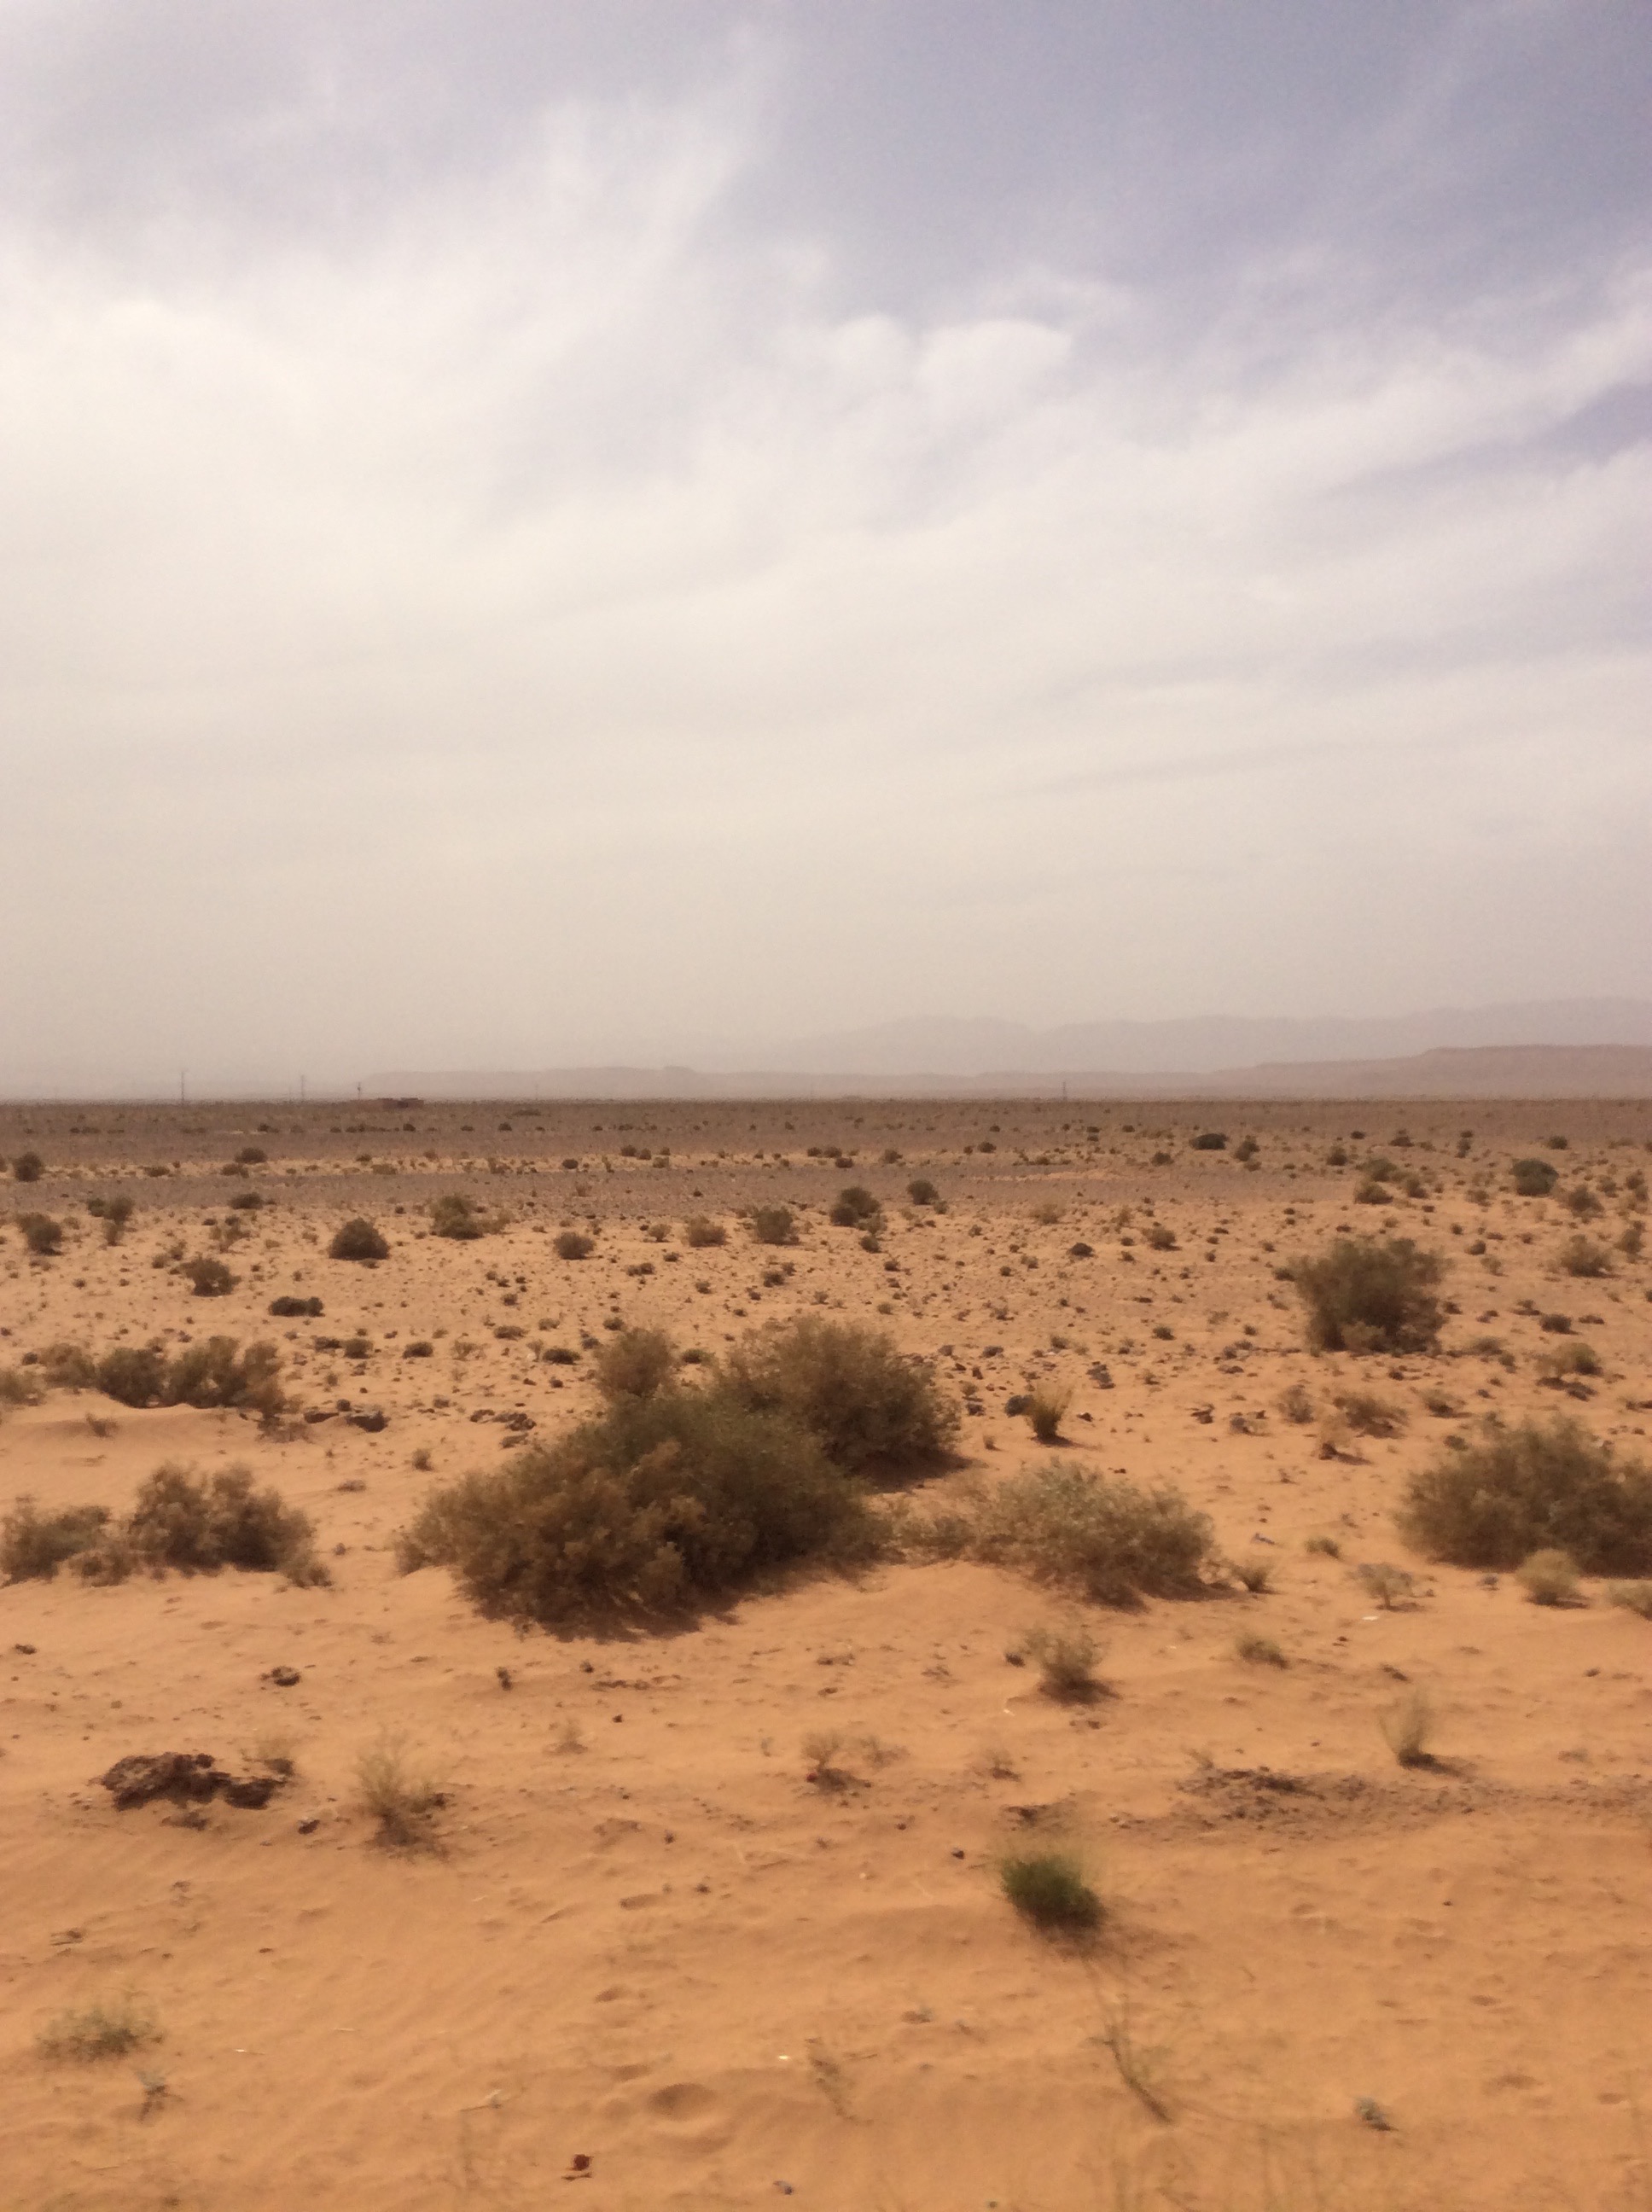
desert, ecosystem, erg, sky, aeolian landform, sahara, ecoregion, horizon, landscape, steppe, sand, wadi, plain, makhtesh, cloud, shrubland